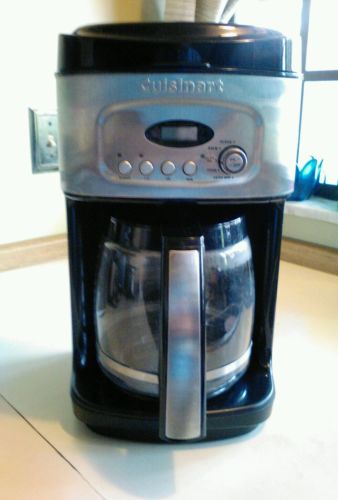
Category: coffee maker